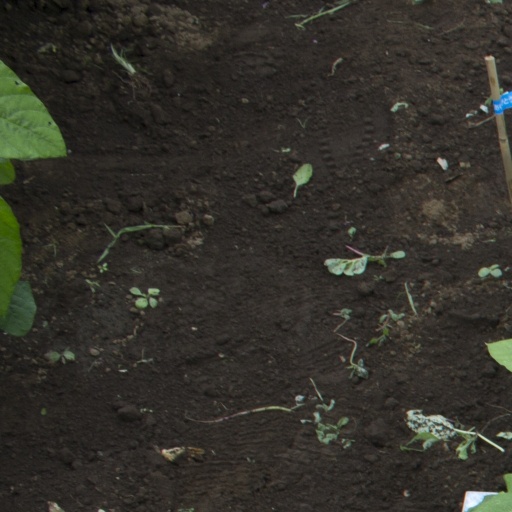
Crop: soybean